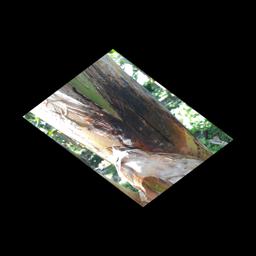
Label: PSEUDOSTEM WEEVIL